Seanad career of Mary Robinson

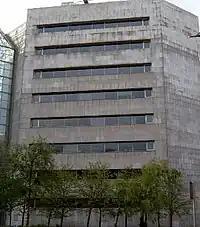
Side view of one of the office buildings.

Robinson served as chairman of the Social Affairs sub-committee of the Joint Committee on the Secondary Legislation of the European Communities from 1977 to 1987.